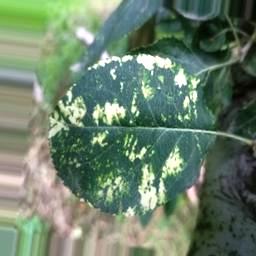
Label: Apple_Mosaic